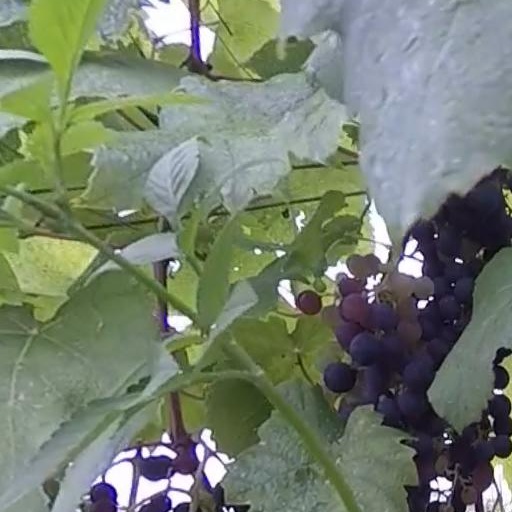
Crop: grape